Newark, New Jersey

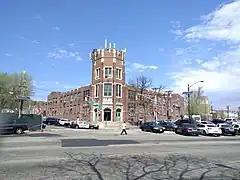
Newark Police Department's 2nd Precinct complex

Later, many of these locations were used for live performances of notable actors prior to becoming renowned. The introduction of television for entertainment during the 1940s and 1950s was the start of a decades-long decline in attendance in movie theaters. The last two downtown movie theatres were the Adams and the Newark Paramount Theatre, which both closed in 1986. Attempts for movie theatre revivals were established in the 1990s. As of 2024, the CityPlex 12 Newark movie theatre, located off Springfield Avenue and Bergen Street, is the only theater in operation in the city. The New Jersey Performing Arts Center, located at 1 Center Street, is currently operating as theatre production and concerts. The 2,800-seat Newark Symphony Hall located at 1020 Broad Street has been in operations since 1925.